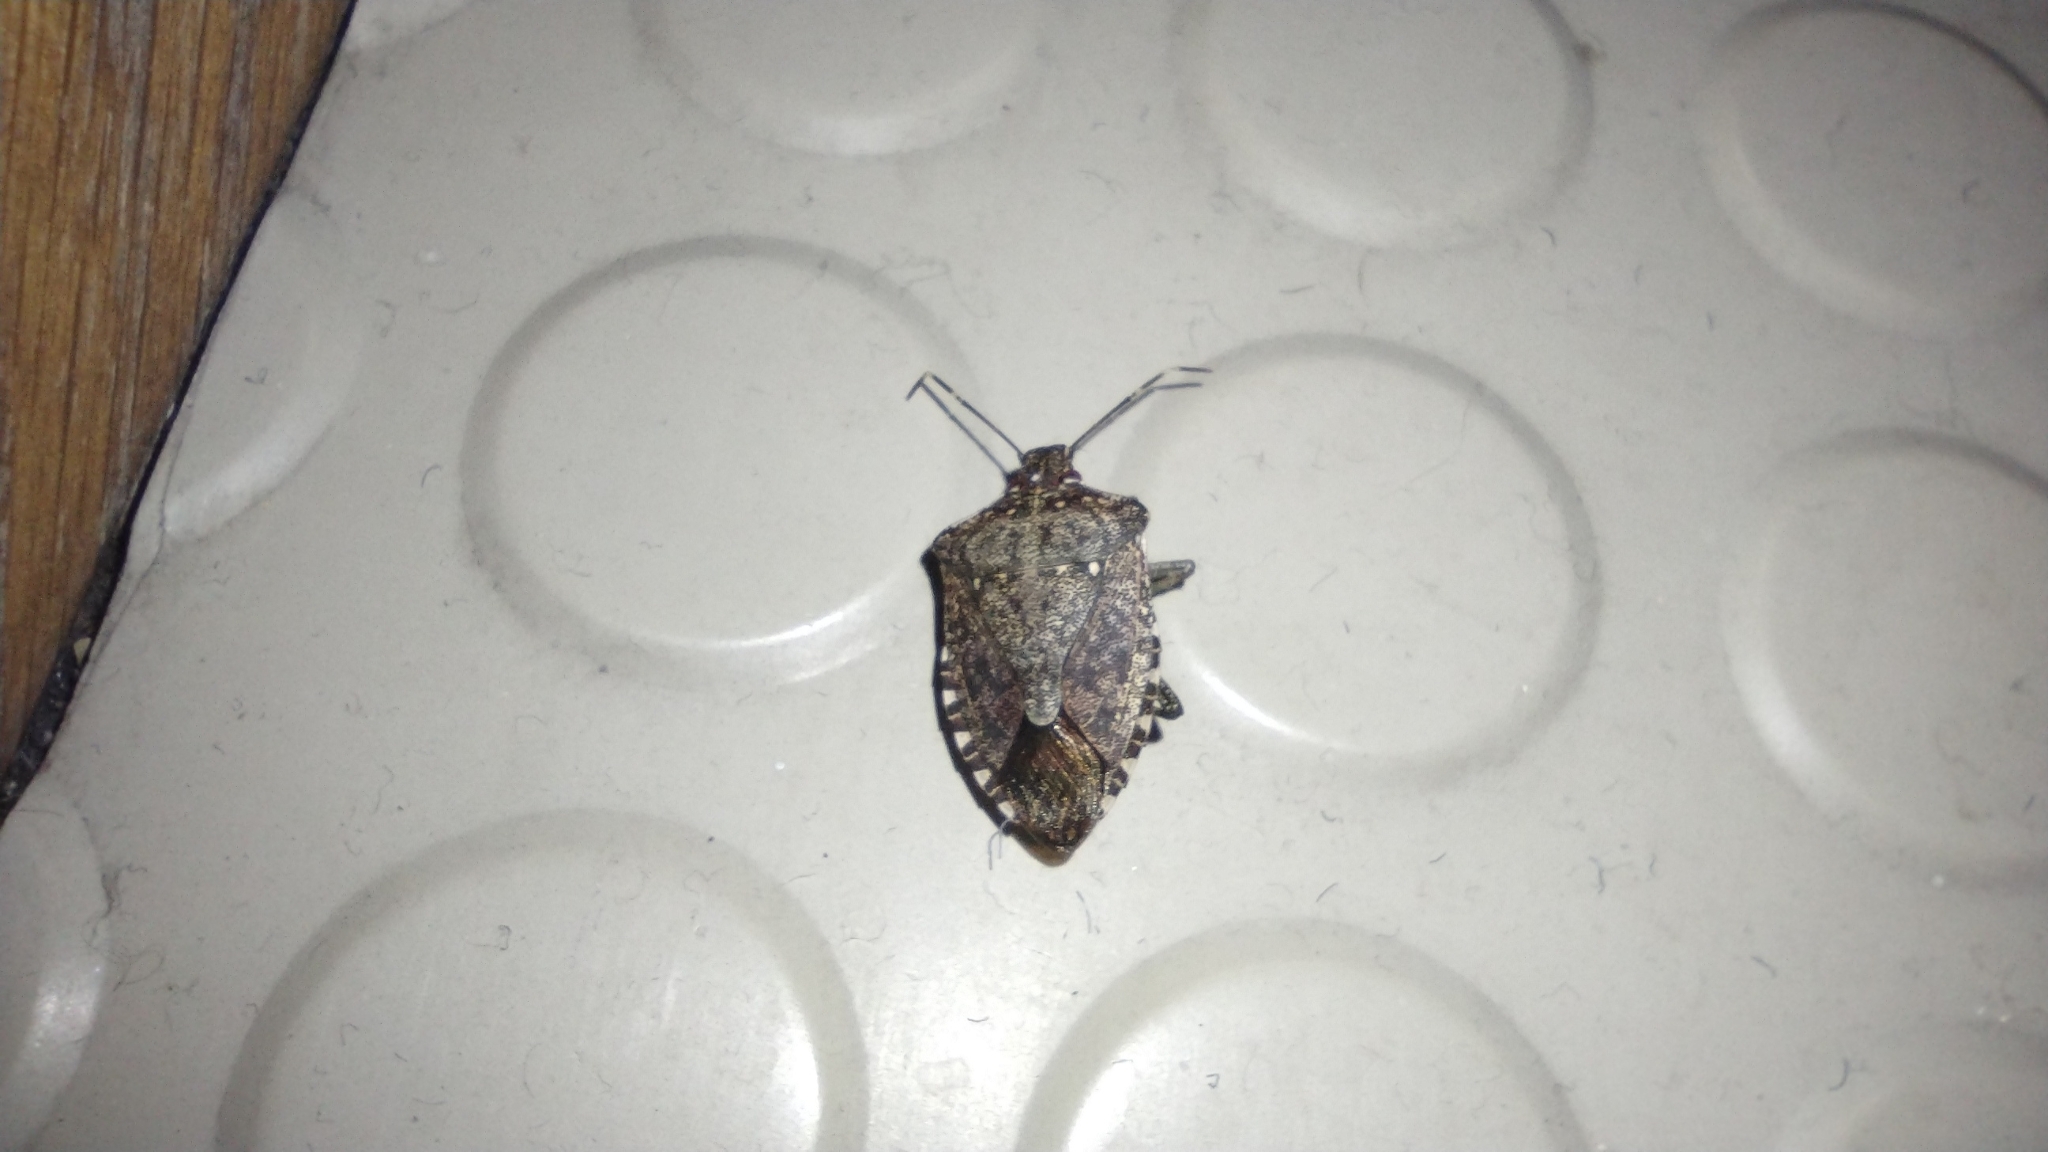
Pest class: stink_bug